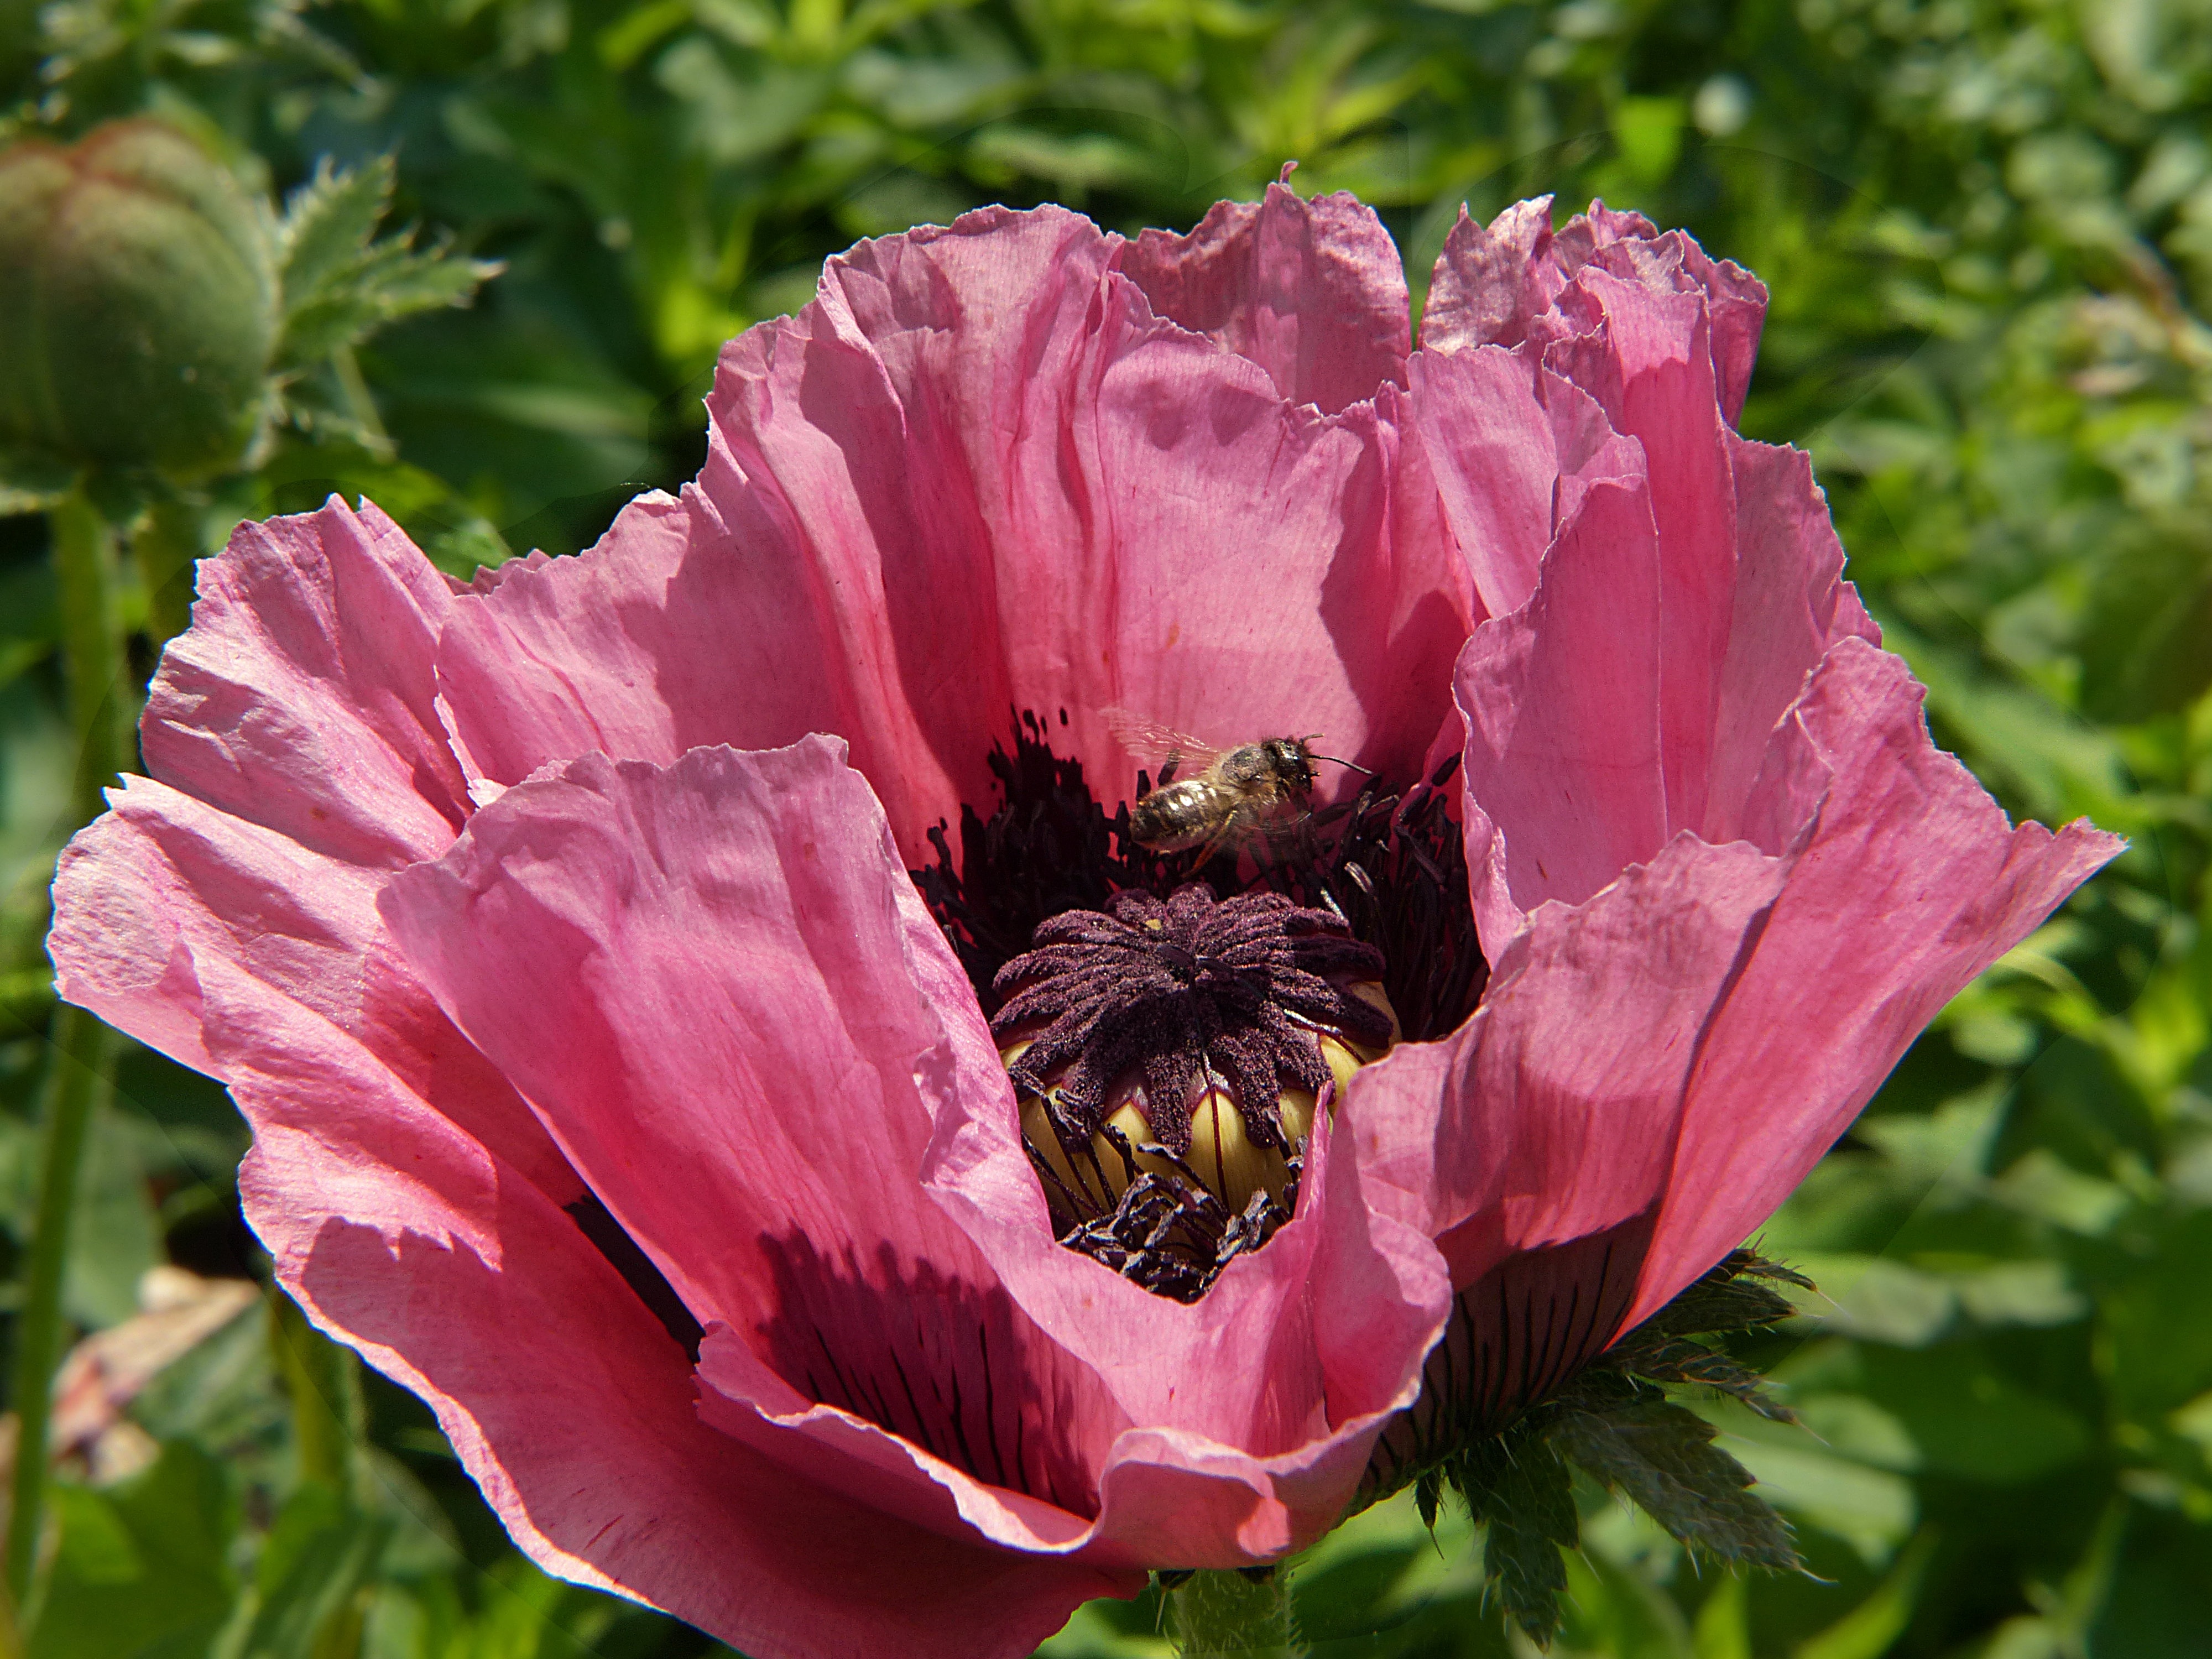
blossom, plant, flower, petal, bloom, insect, botany, close, flora, klatschmohn, poppy flower, bee, motion blur, poppy, peony, flowering plant, land plant